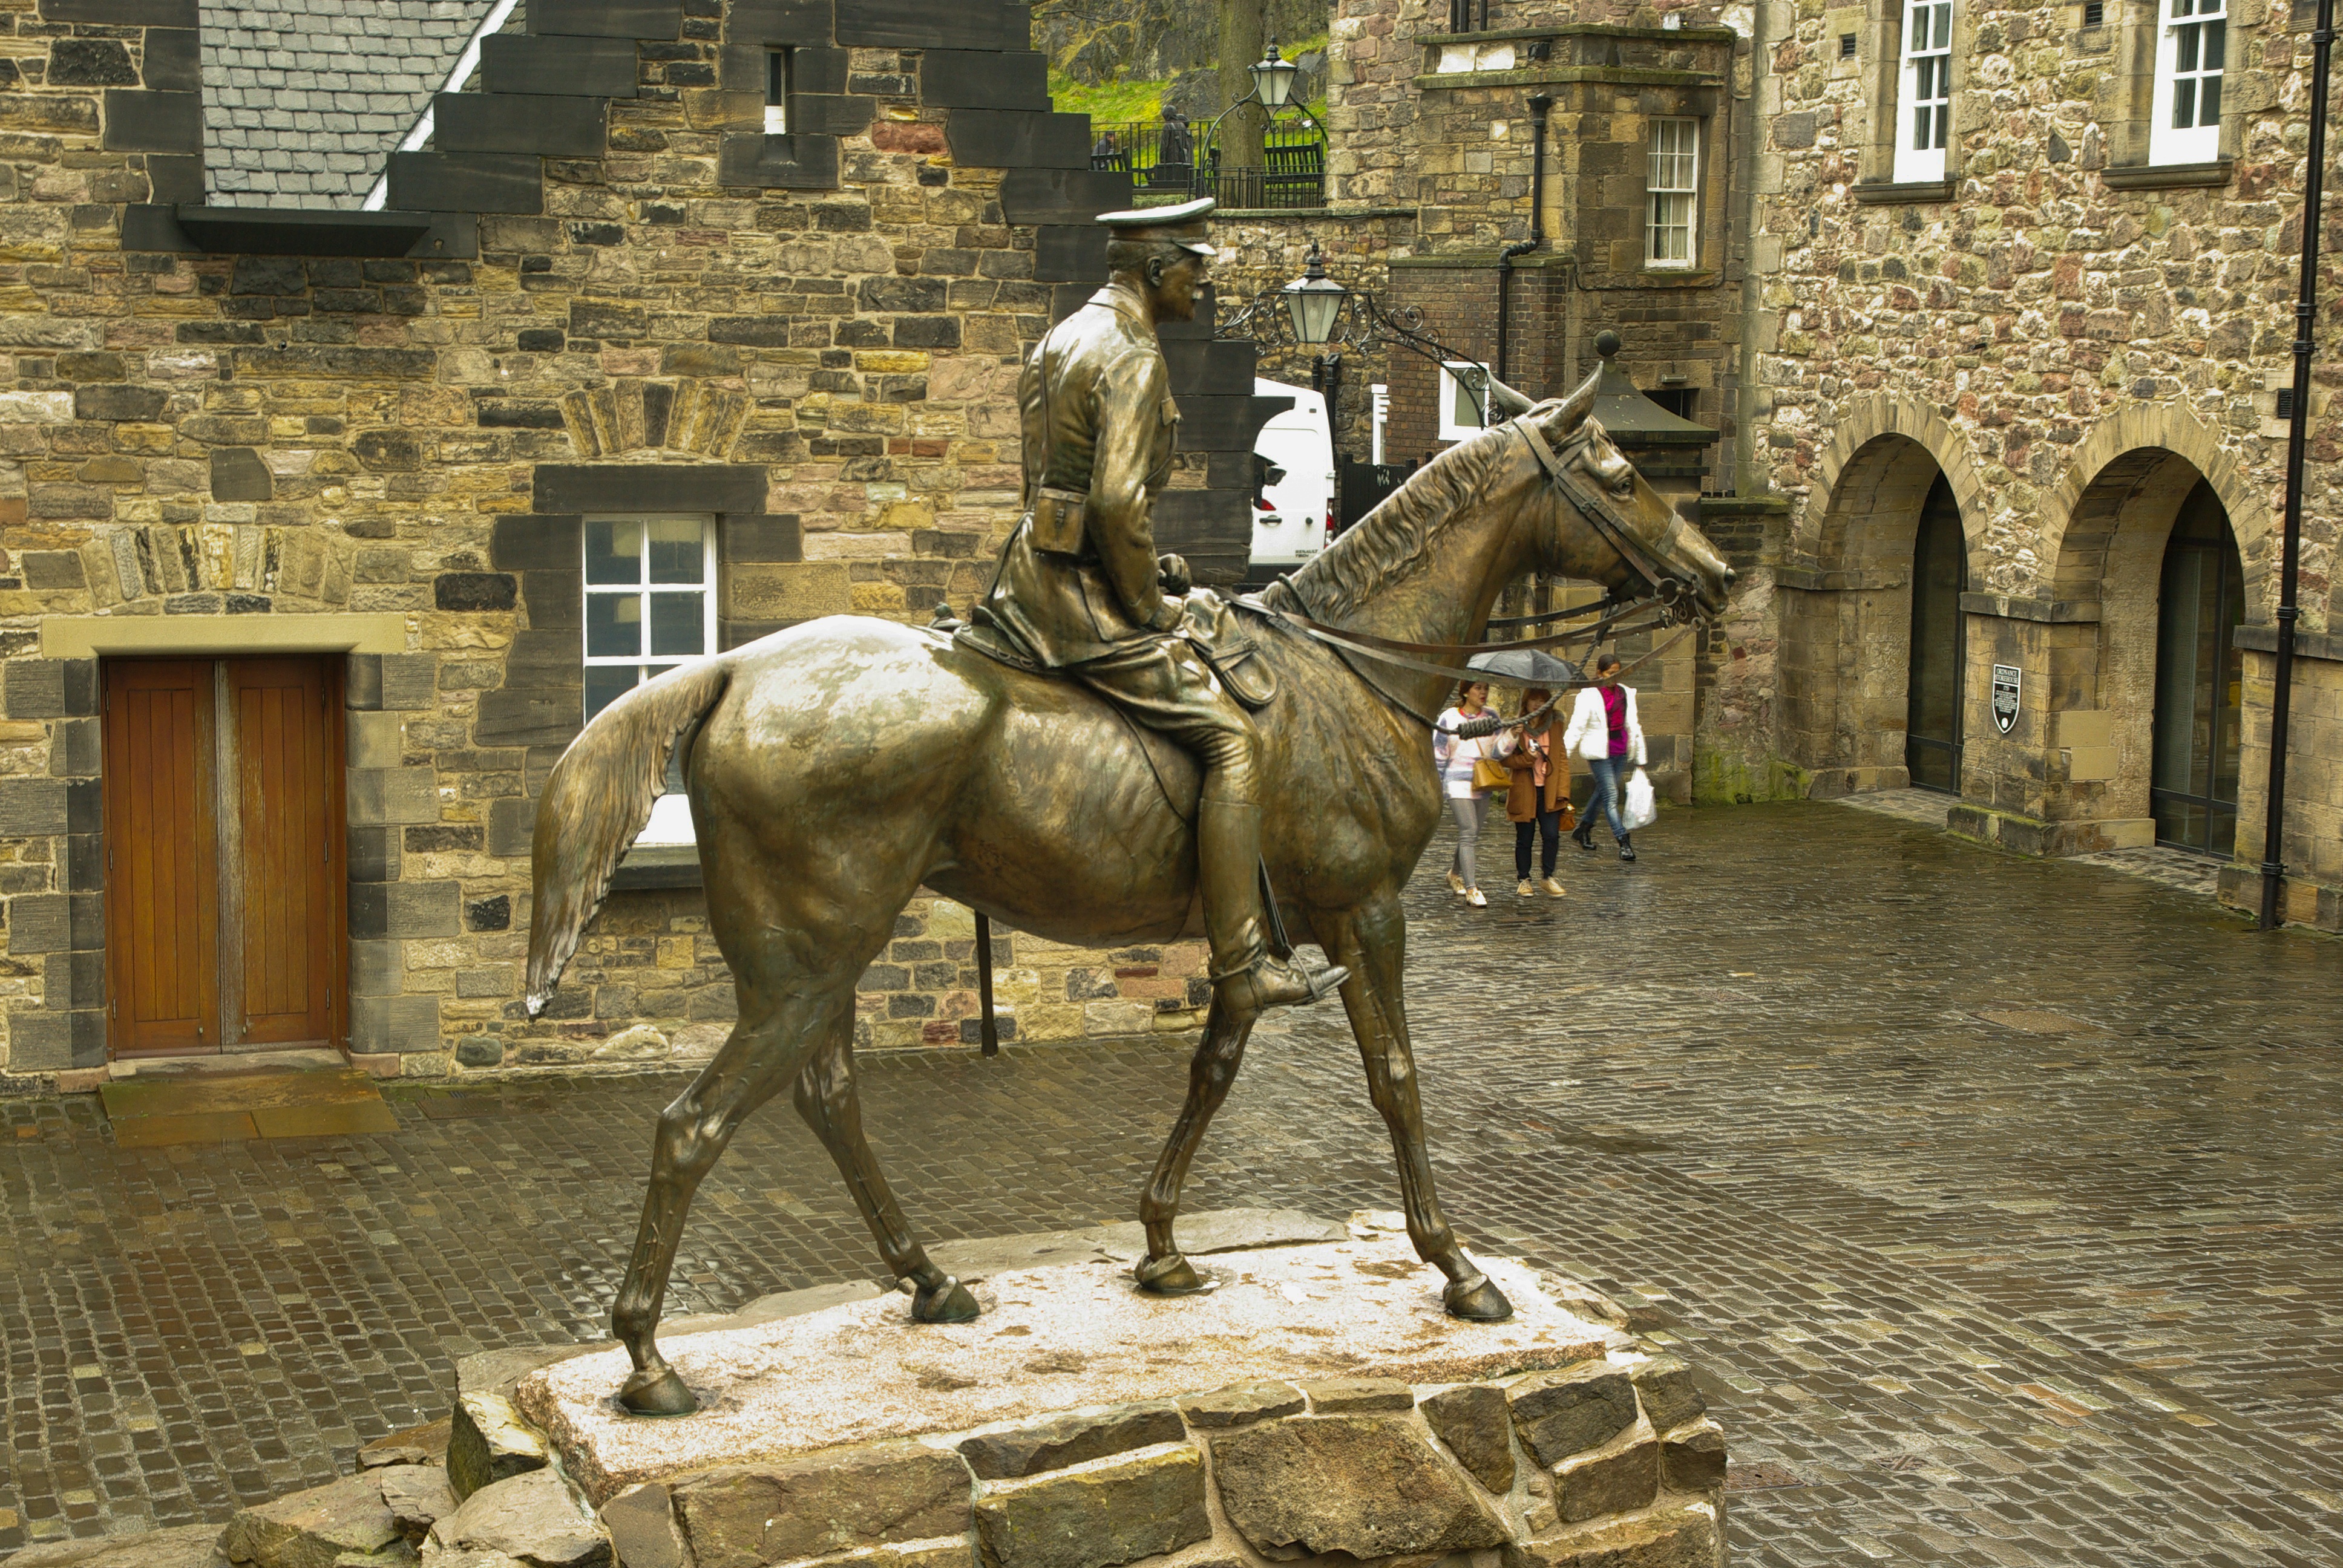
monument, statue, horse, castle, jumper, sculpture, art, history, scotland, edinburgh, middle ages, screenshot, mythology, paved street, pack animal, ancient history, horse like mammal